Fred Lowry

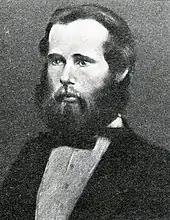
Senior-sergeant (later sub-inspector) James Stephenson (1831–1908)

Early on Saturday morning, 29 August 1863, four policemen arrived at the Limerick Races Inn, Thomas Vardy's public-house on Cook's Vale Creek about 20 miles north of Crookwell. The contingent—Senior-sergeant James Stephenson, Detectives Camphin and Sanderson, and Constable Herbst—arrived as a result of information received indicating that Frederick Lowry was present within. Stephenson positioned Herbst and Camphin at the rear and front of the house before he and Sanderson entered. When asked if he had any strangers in the house, the owner indicated the room they were in. Stephenson found the door to the room locked and "knocked and asked for admittance". Receiving no reply, he declared that if the door was not opened, he would break it open. A shot was fired through the door from inside and wounded Stephenson's horse tethered outside. Stephenson went outside and moved his horse; as he returned to the house, Fred Lowry emerged from his room with a revolver in each hand, calling out "I'm Lowry; come on ye b⸻s, and I'll fight ye fair". Both men fired. A shot by Lowry hit the barrel of Stephenson's revolver and caused minor injury. According to Stephenson, his second shot, which struck Lowry in the throat, caused Lowry to drop his revolvers, at which point Stephenson "seized him by the neck" and struck him with his revolver. Lowry continued to struggle, so Sanderson assisted in dragging the bushranger into the yard where he was handcuffed and subdued.